Benjamin Hoyt House

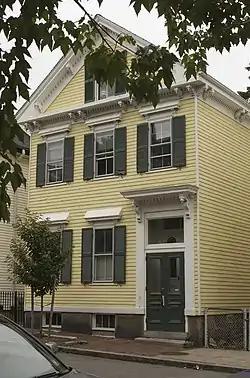

The Benjamin Hoyt House is a historic house located at 134 Otis Street in Cambridge, Massachusetts.